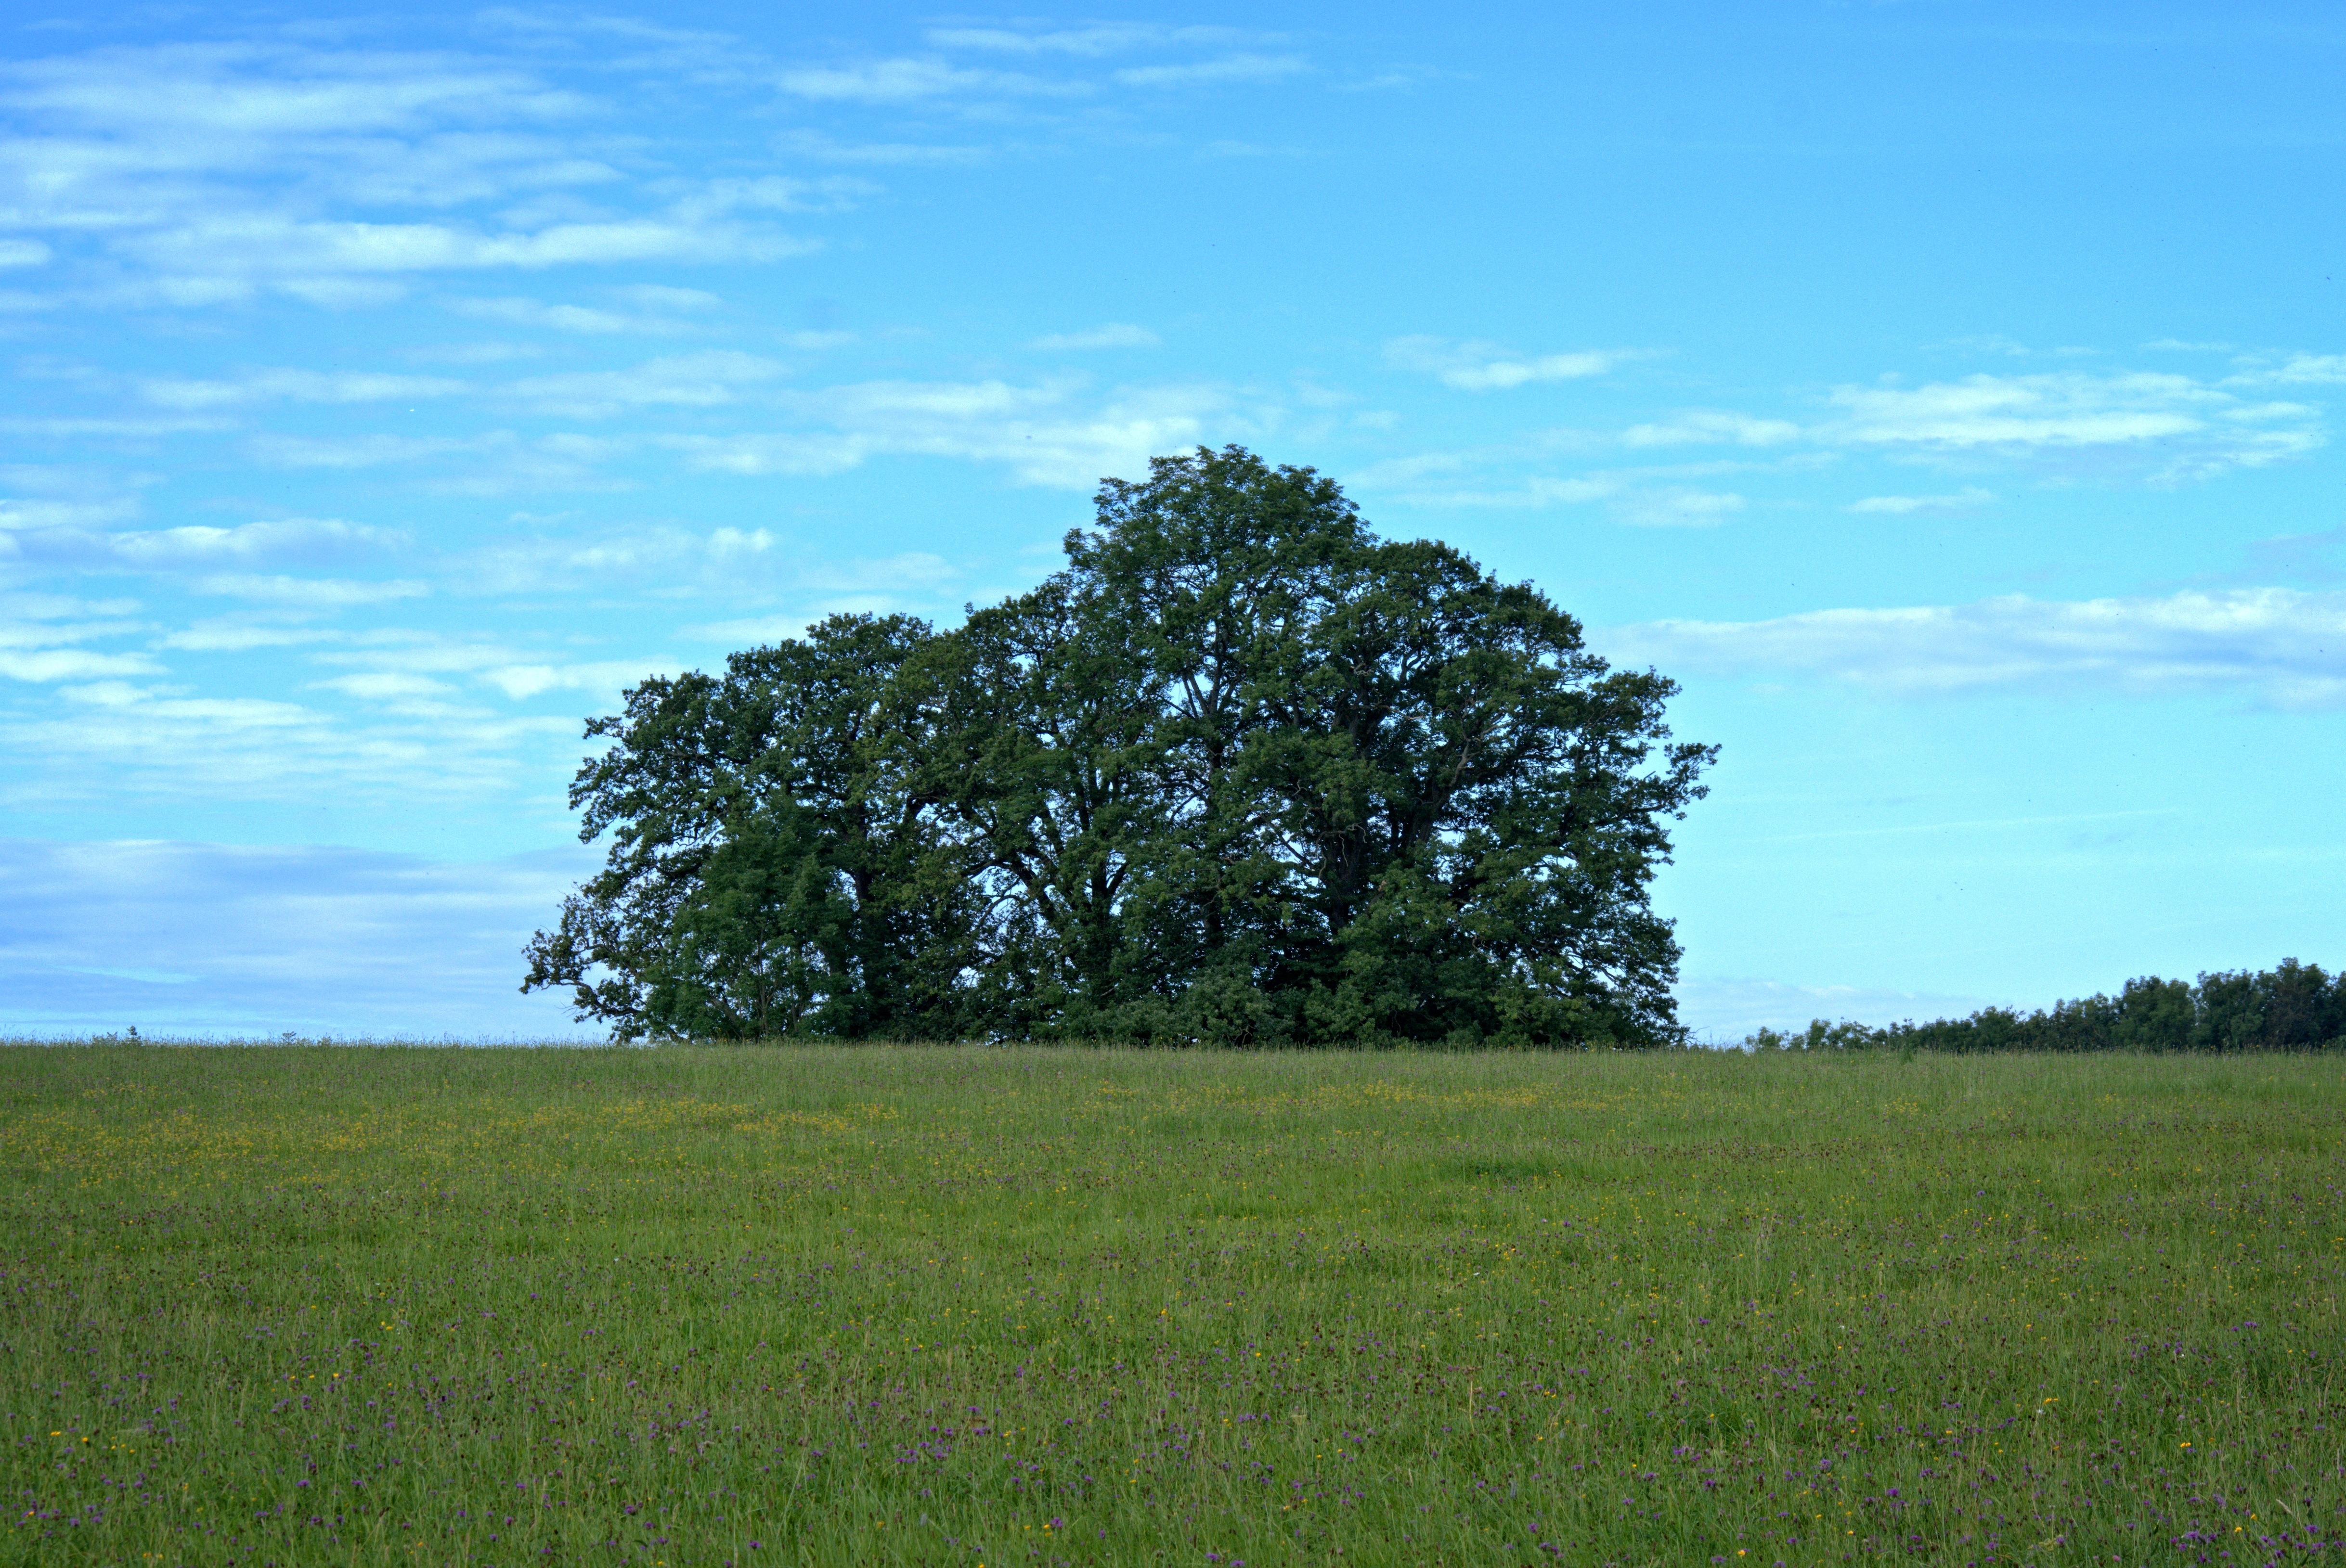
landscape, tree, nature, grass, horizon, marsh, cloud, group, plant, sky, field, lawn, meadow, prairie, hill, atmosphere, green, pasture, rest, agriculture, savanna, plain, trees, grassland, wetland, habitat, mood, ecosystem, recovery, steppe, rural area, grove of trees, natural environment, grass family, woody plant, land lot